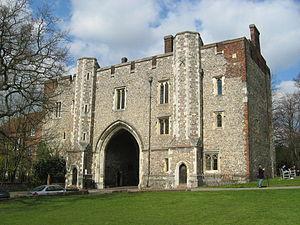
Ancienne porte de l'abbaye Italiano: Abbazia di St Albans
La cathédrale Saint-Alban de St Albans est située à St Albans, dans la région de l'Est-Anglie.